Showrooming

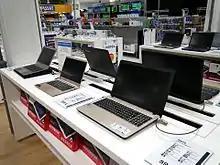
Electronic items are among those frequently examined by customers in a retail store prior to their online purchase.

Showrooming is the practice of examining merchandise in a traditional brick-and-mortar retail store or other offline setting, and then buying it online, sometimes at a lower price. Online stores often offer lower prices than their brick-and-mortar counterparts because they do not have the same overhead cost. Staff writers at the Wharton School have observed that showrooming and buying elsewhere is not new in itself, but its impact has become more significant with the greater availability of online purchasing.